Whitson

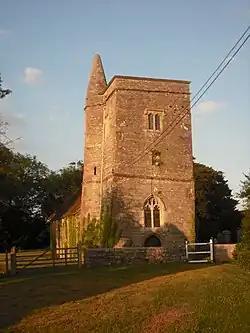
St. Mary's Church in 2009

"The National Gazetteer of Great Britain and Ireland" (1868) describes the village as "a parish in the lower division of Caldicott Hundred, county Monmouth, 6 miles S.E. of Newport" and says, "The land is partly in common. The living is a vicarage in the diocese of Llandaff value £180, in the alternate patronage of the Chapter of Llandaff and the Provost of Eton College. The church is said to have belonged to Portown, a place now swallowed up by the sea." "Kelly's Directory" of 1901 lists the Parish Clerk as one William Roberts and sub-postmaster as one Richard Keyte. Two private dwellings are listed for a Mr. St. John Knox Richards Phillips J.P. at Whitson Court and for Reverend John Price of St.Bees (vicar of Whitson & Goldcliff) at the Vicarage.